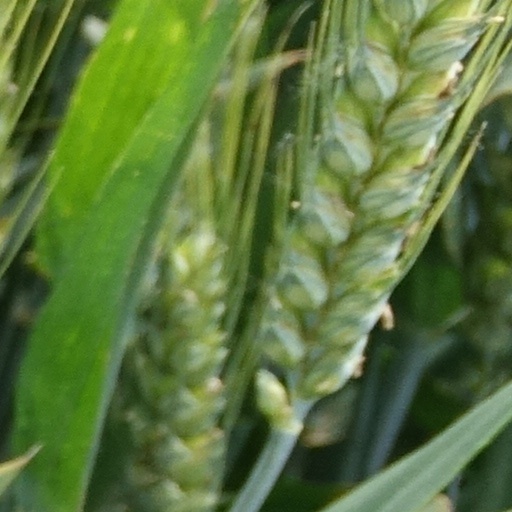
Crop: wheat